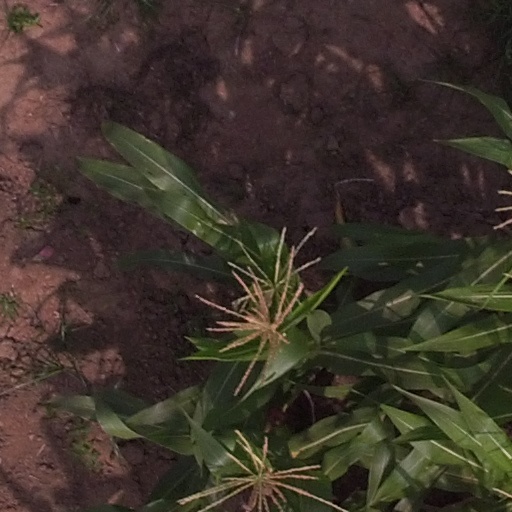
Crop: maize; corn